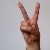
The image shows a hand gesture representing the letter 'V' in Indian Sign Language.